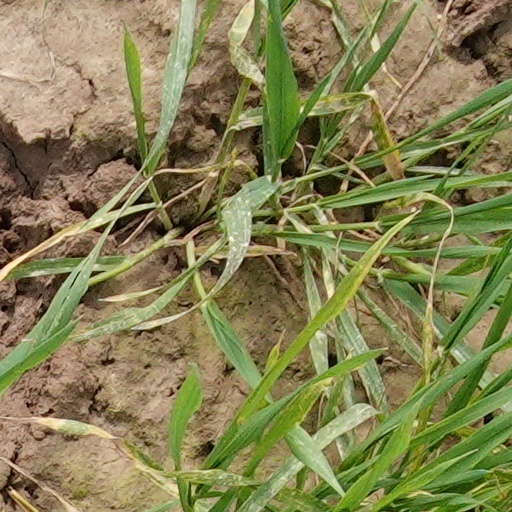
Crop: wheat